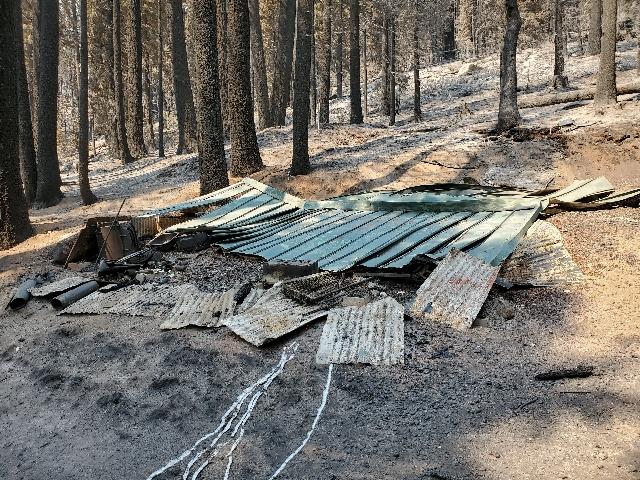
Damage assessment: destroyed